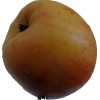
Label: Apple 14